Whitefriars, London

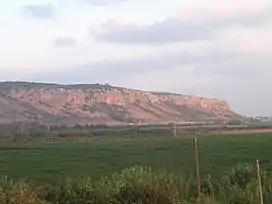
Mount Carmel in northern Israel.

The roots of the Carmelite order go back to its founding on Mount Carmel, which was situated in what is today Israel, in 1150. The order had to flee Mount Carmel to escape the wrath of the Saracens in 1238. Some members of the order found a sympathizer in Richard, Earl of Cornwall, and brother of King Henry III, who helped them travel to England, where they built a church on Fleet Street in 1253. A larger church supplanted this one a hundred years later.